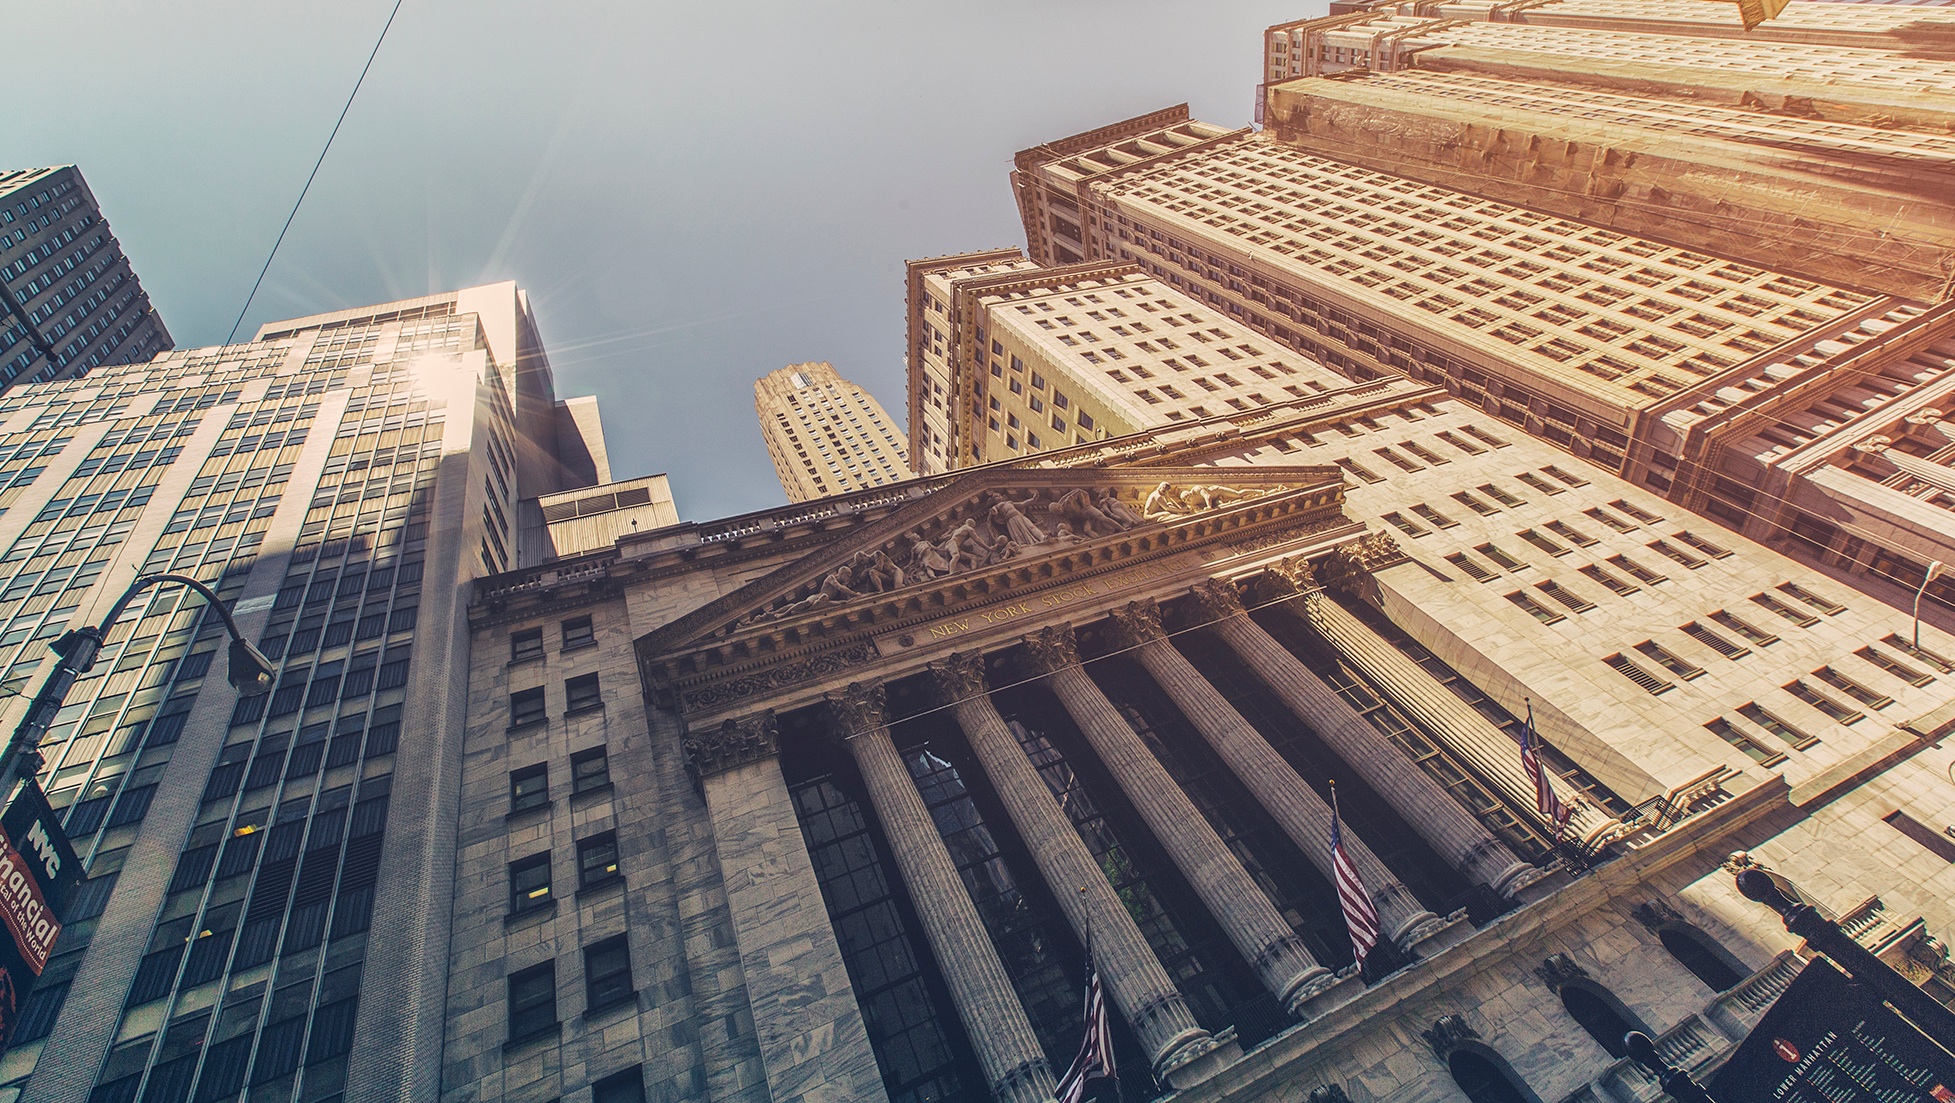
architecture, roof, city, skyscraper, cityscape, downtown, landmark, facade, shape, metropolis, urban area, human settlement, metropolitan area